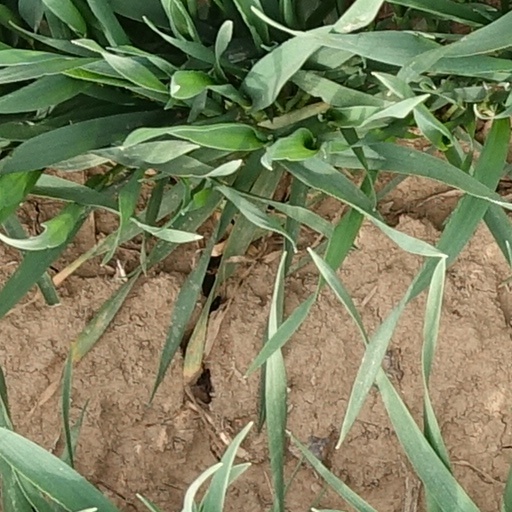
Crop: wheat